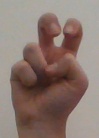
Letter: toot